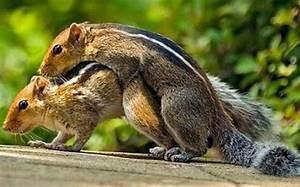
squirrel